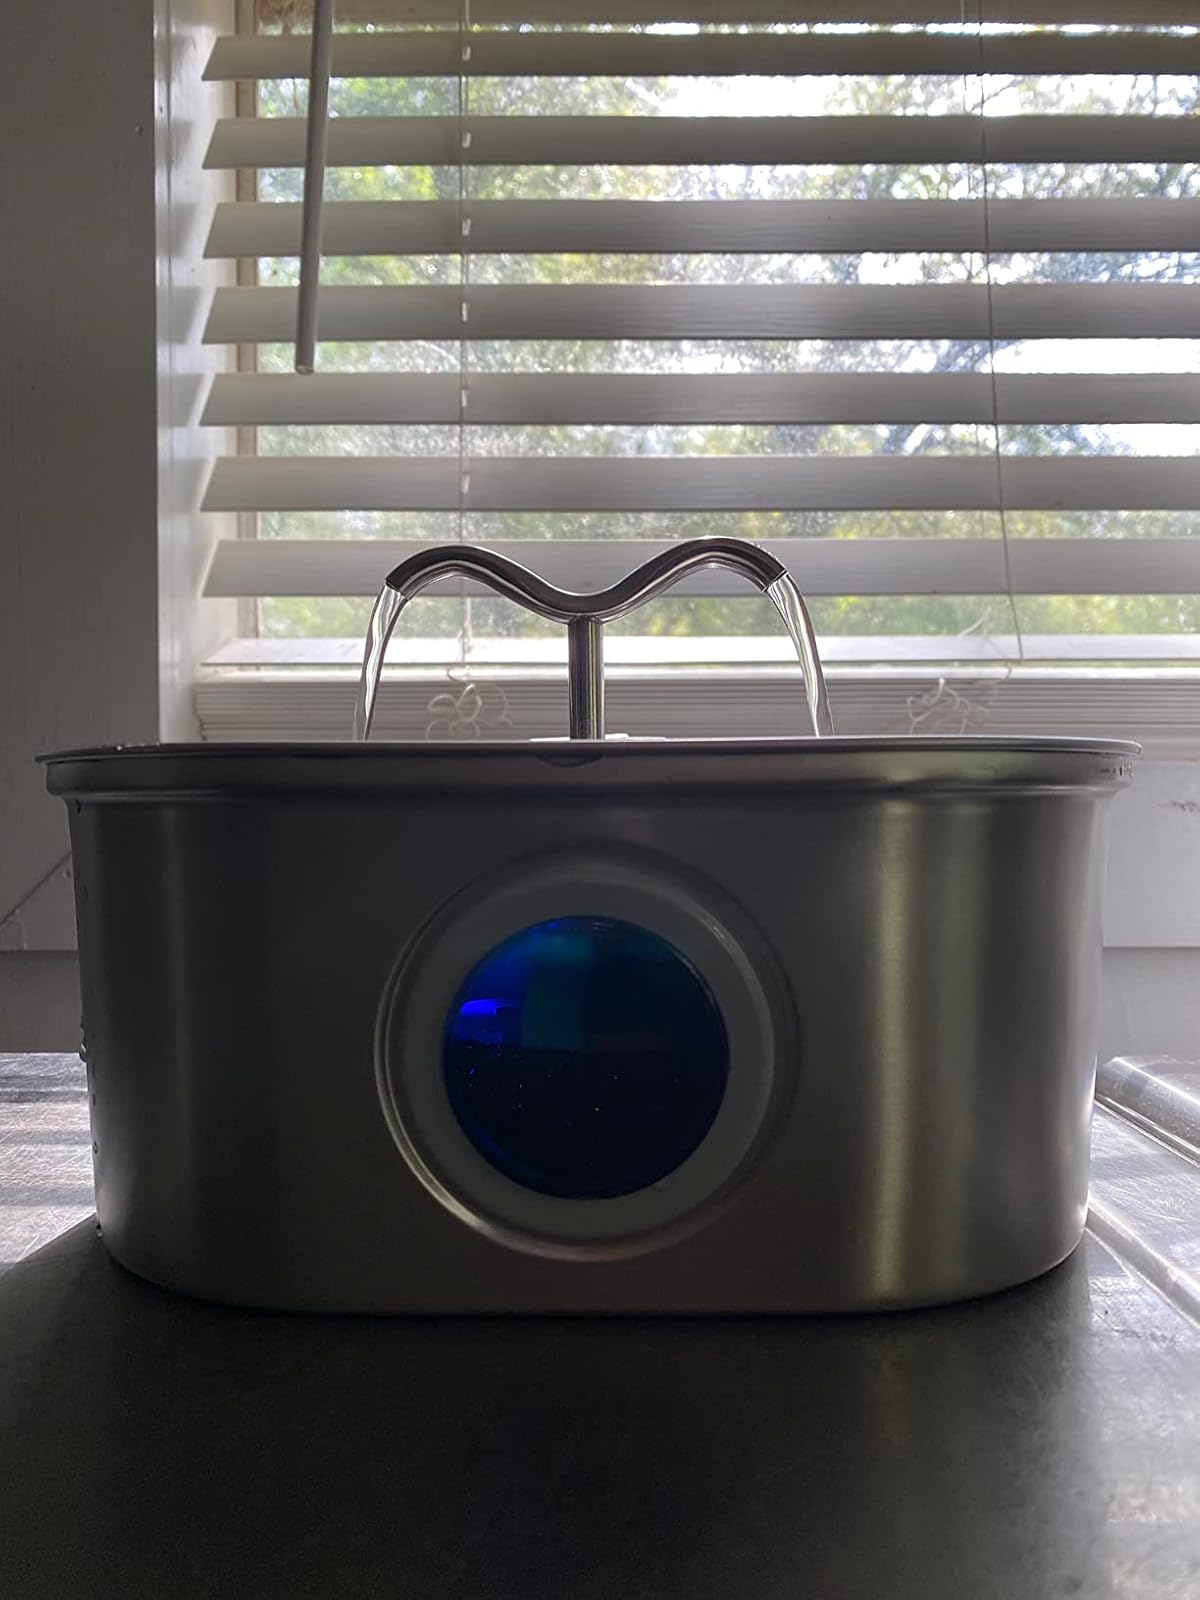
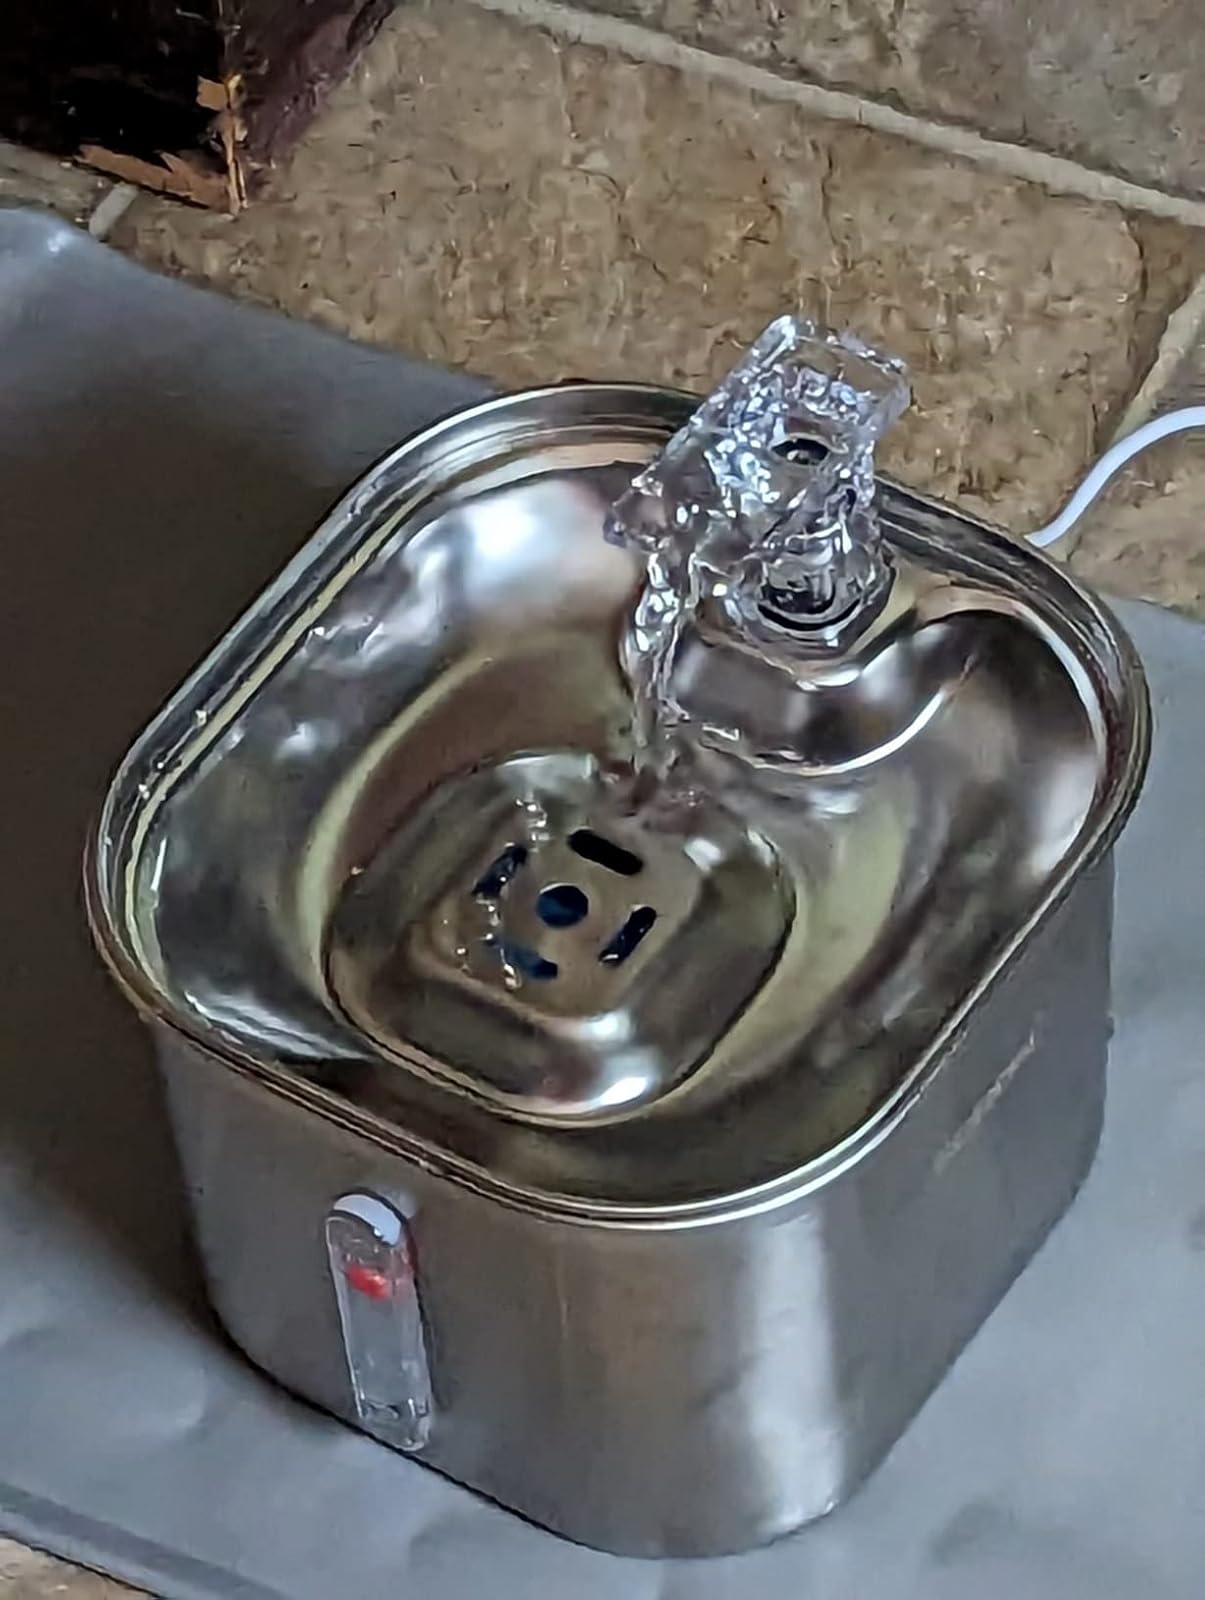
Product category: items_bowl
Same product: no